Crankset

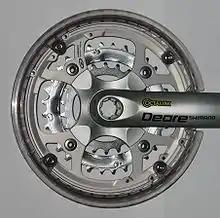
A Shimano Deore right crankset, showing crank arm, spider, three chainrings and chainring guard

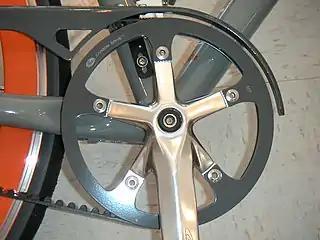
Belt-drive crankset on a Trek District

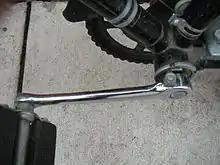
A left crank attached with a cotter

The crankset (in the US) or chainset (in the UK) is the component of a bicycle drivetrain that converts the reciprocating motion of the rider's legs into rotational motion used to drive the chain or belt, which in turn drives the rear wheel. It consists of one or more sprockets, also called "chainrings"